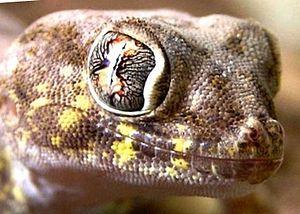
Stenodactylus affinis est une espèce de geckos de la famille des Gekkonidae.